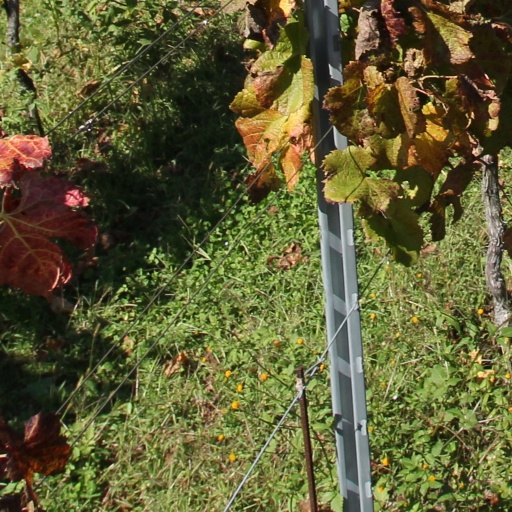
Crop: grape